Dunedin volcanic group

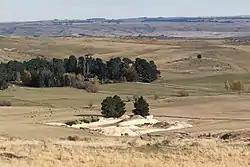
Central Otago landscape with Foulden Maar in the foreground and distant landscape modified by other volcanic rocks

Scoria, tuff and basanite overlie Eocene-Oligocene marine sediments in the northwest Yellow Hill-Summer Hills area. Ram Rock, an eroded basanitic pipe to the northeast of this area, is associated with peridotite and pyrometamorphosed Otago Schist xenoliths.